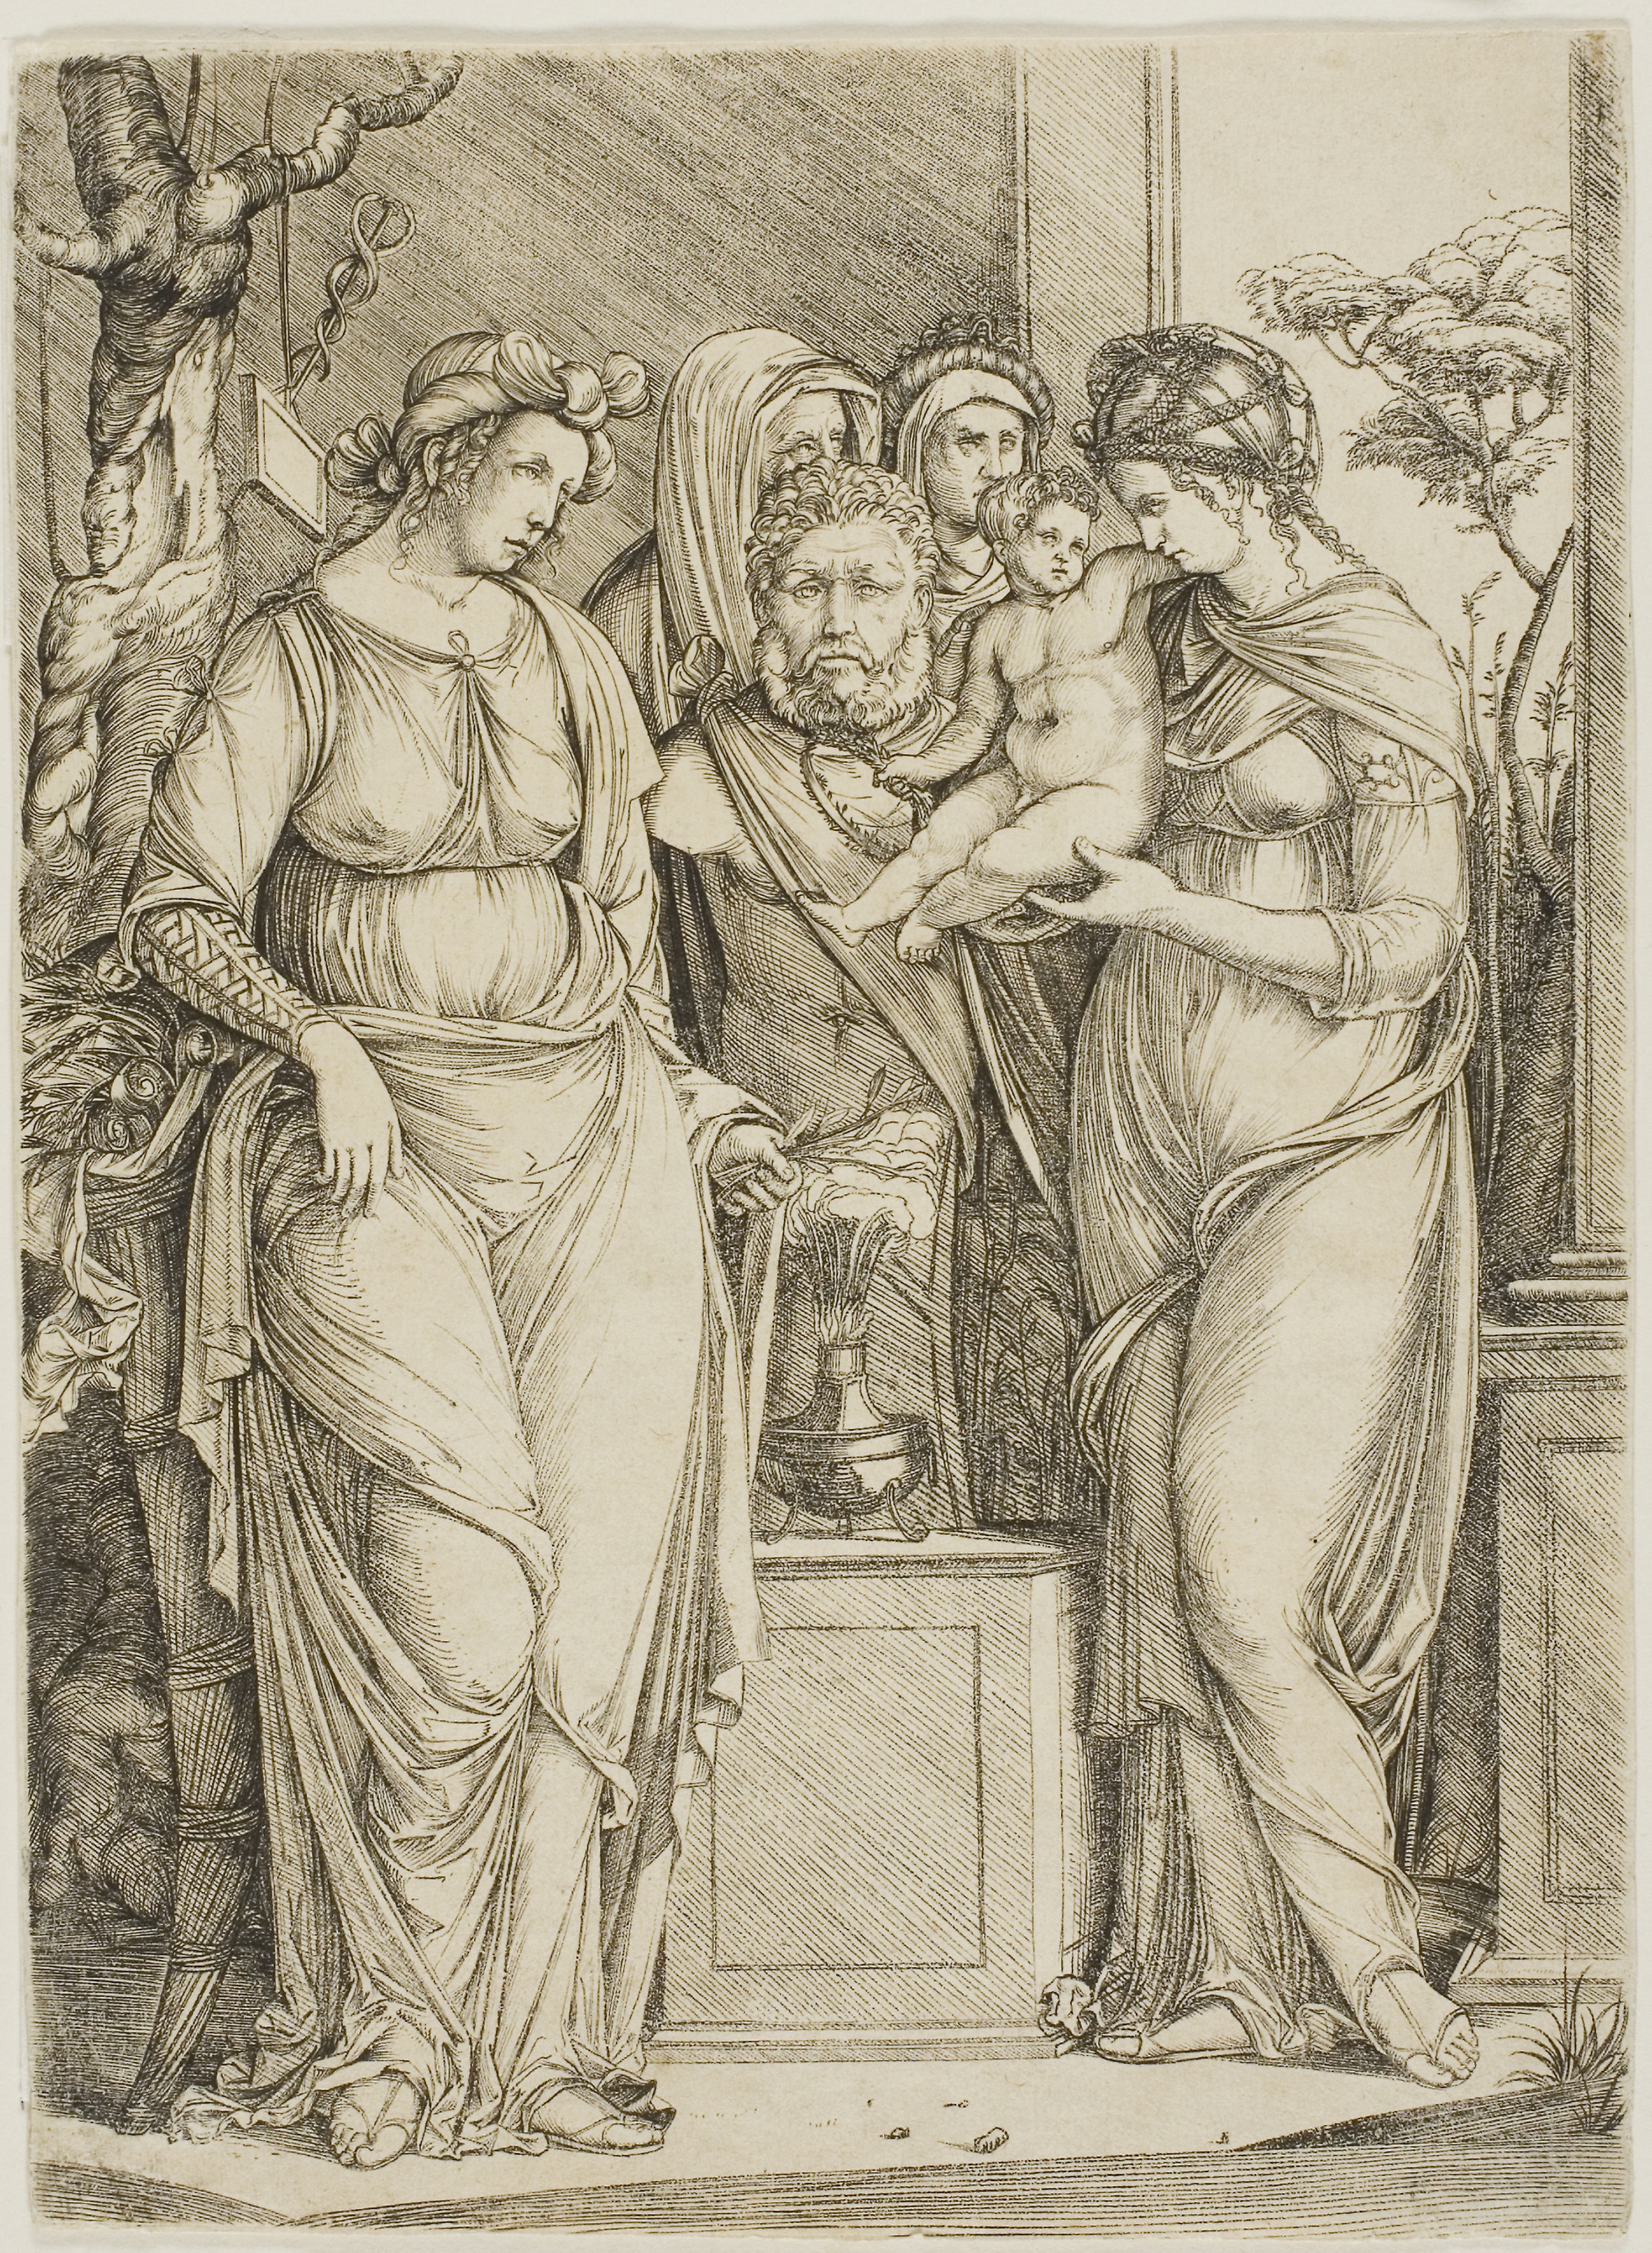
art, mythology, figure drawing, history, drawing, artwork, human, sketch, middle ages, visual arts, fictional character, illustration, black and white, ancient history, mythical creature